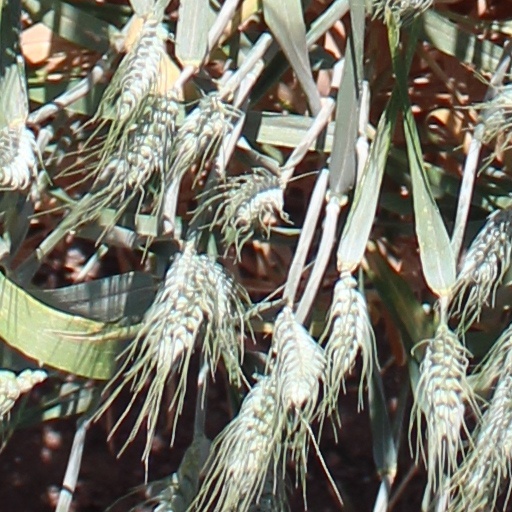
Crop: wheat